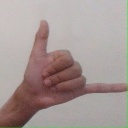
अक्षर: द